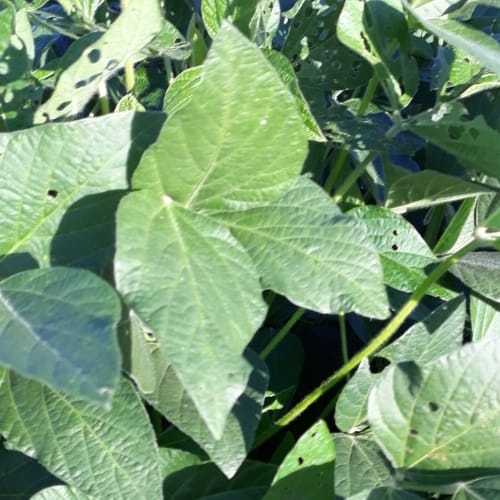
Label: Diabrotica_speciosa